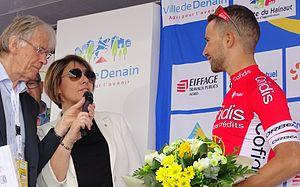
Reportage réalisé le jeudi 16 avril à l'occasion du départ et de l'arrivée du Grand Prix de Denain 2015 à Denain, Nord, Nord-Pas-de-Calais, France.
Anne-Lise Dufour-Tonini, née le 2 mars 1970 à Denain, est une femme politique française. Membre du Parti socialiste, elle est maire de Denain depuis 2011, députée de 2012 à 2017 et sénatrice en 2017.